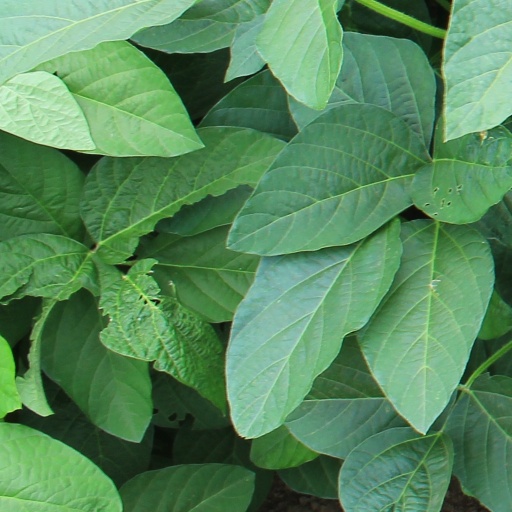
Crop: soybean